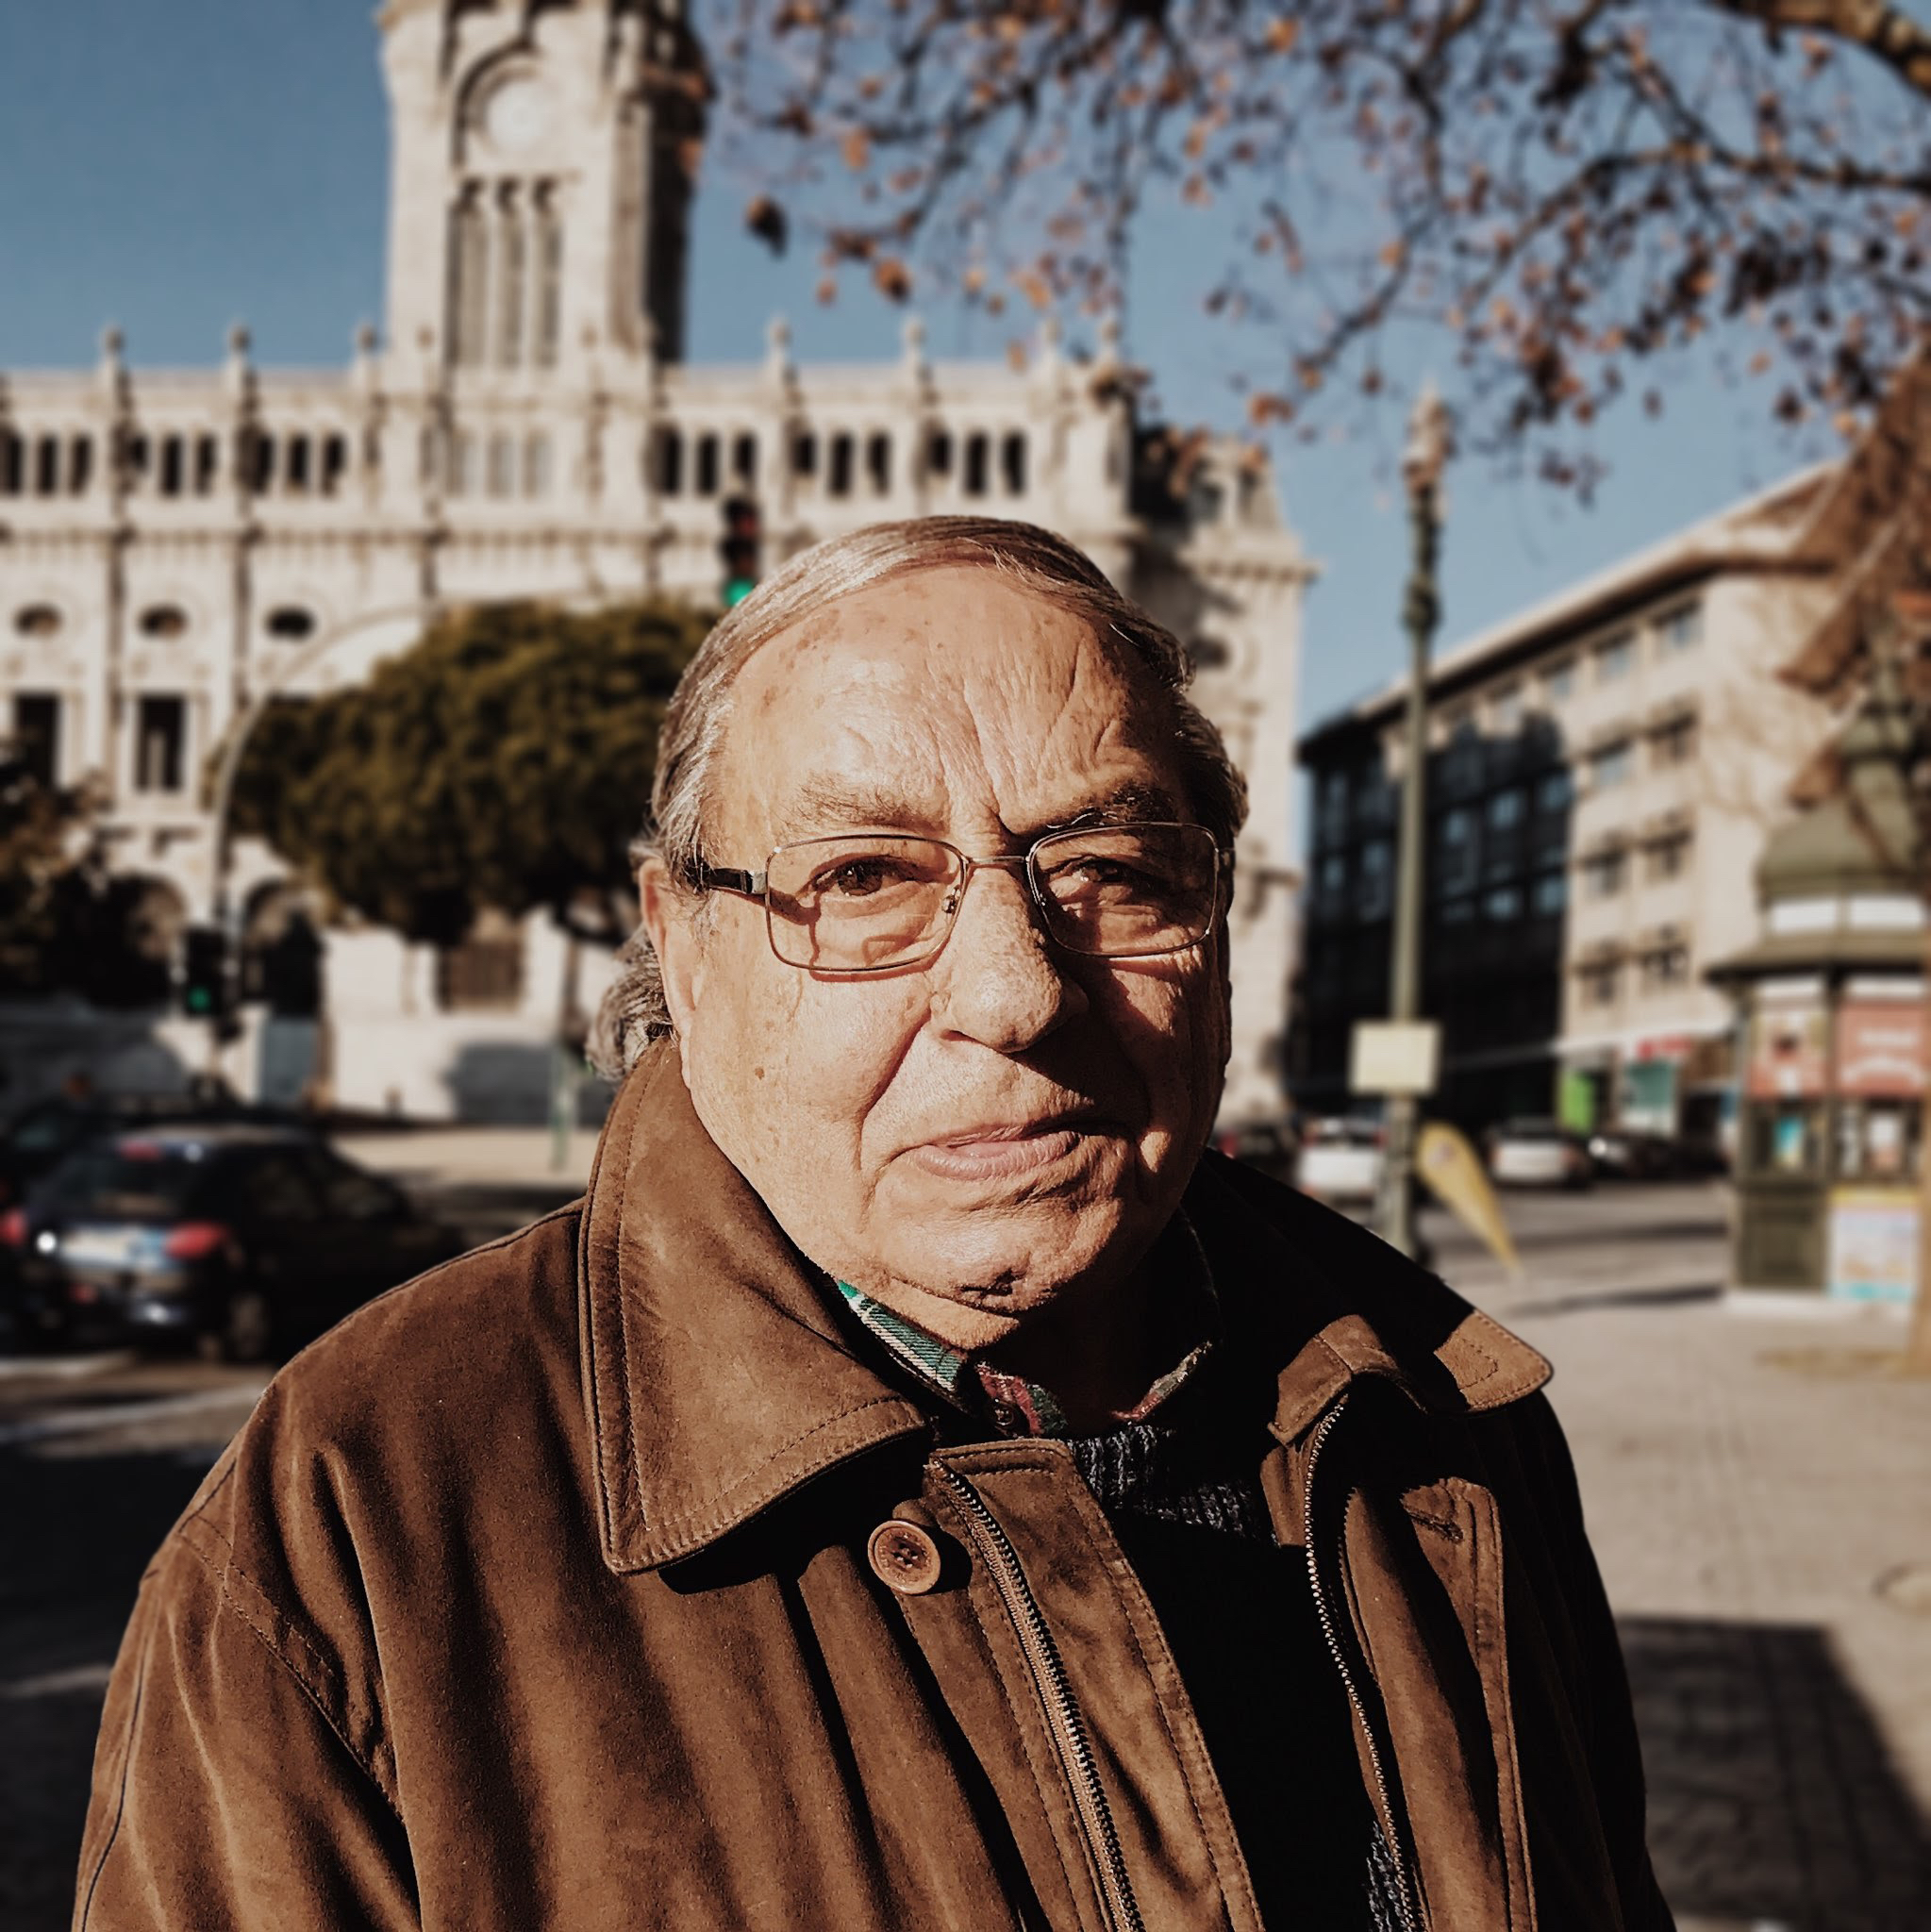
man, person, people, road, street, old, male, guy, portrait, glasses, photograph